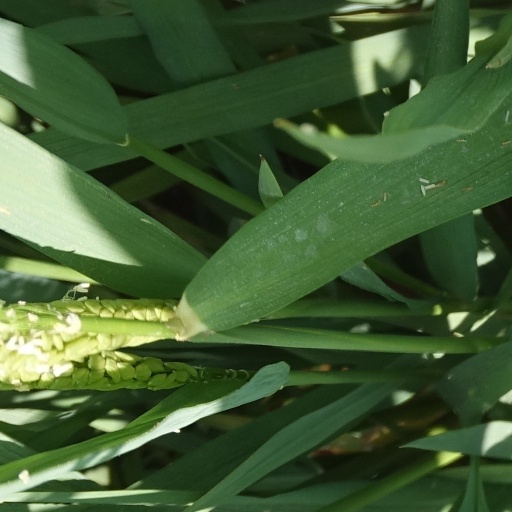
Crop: rice